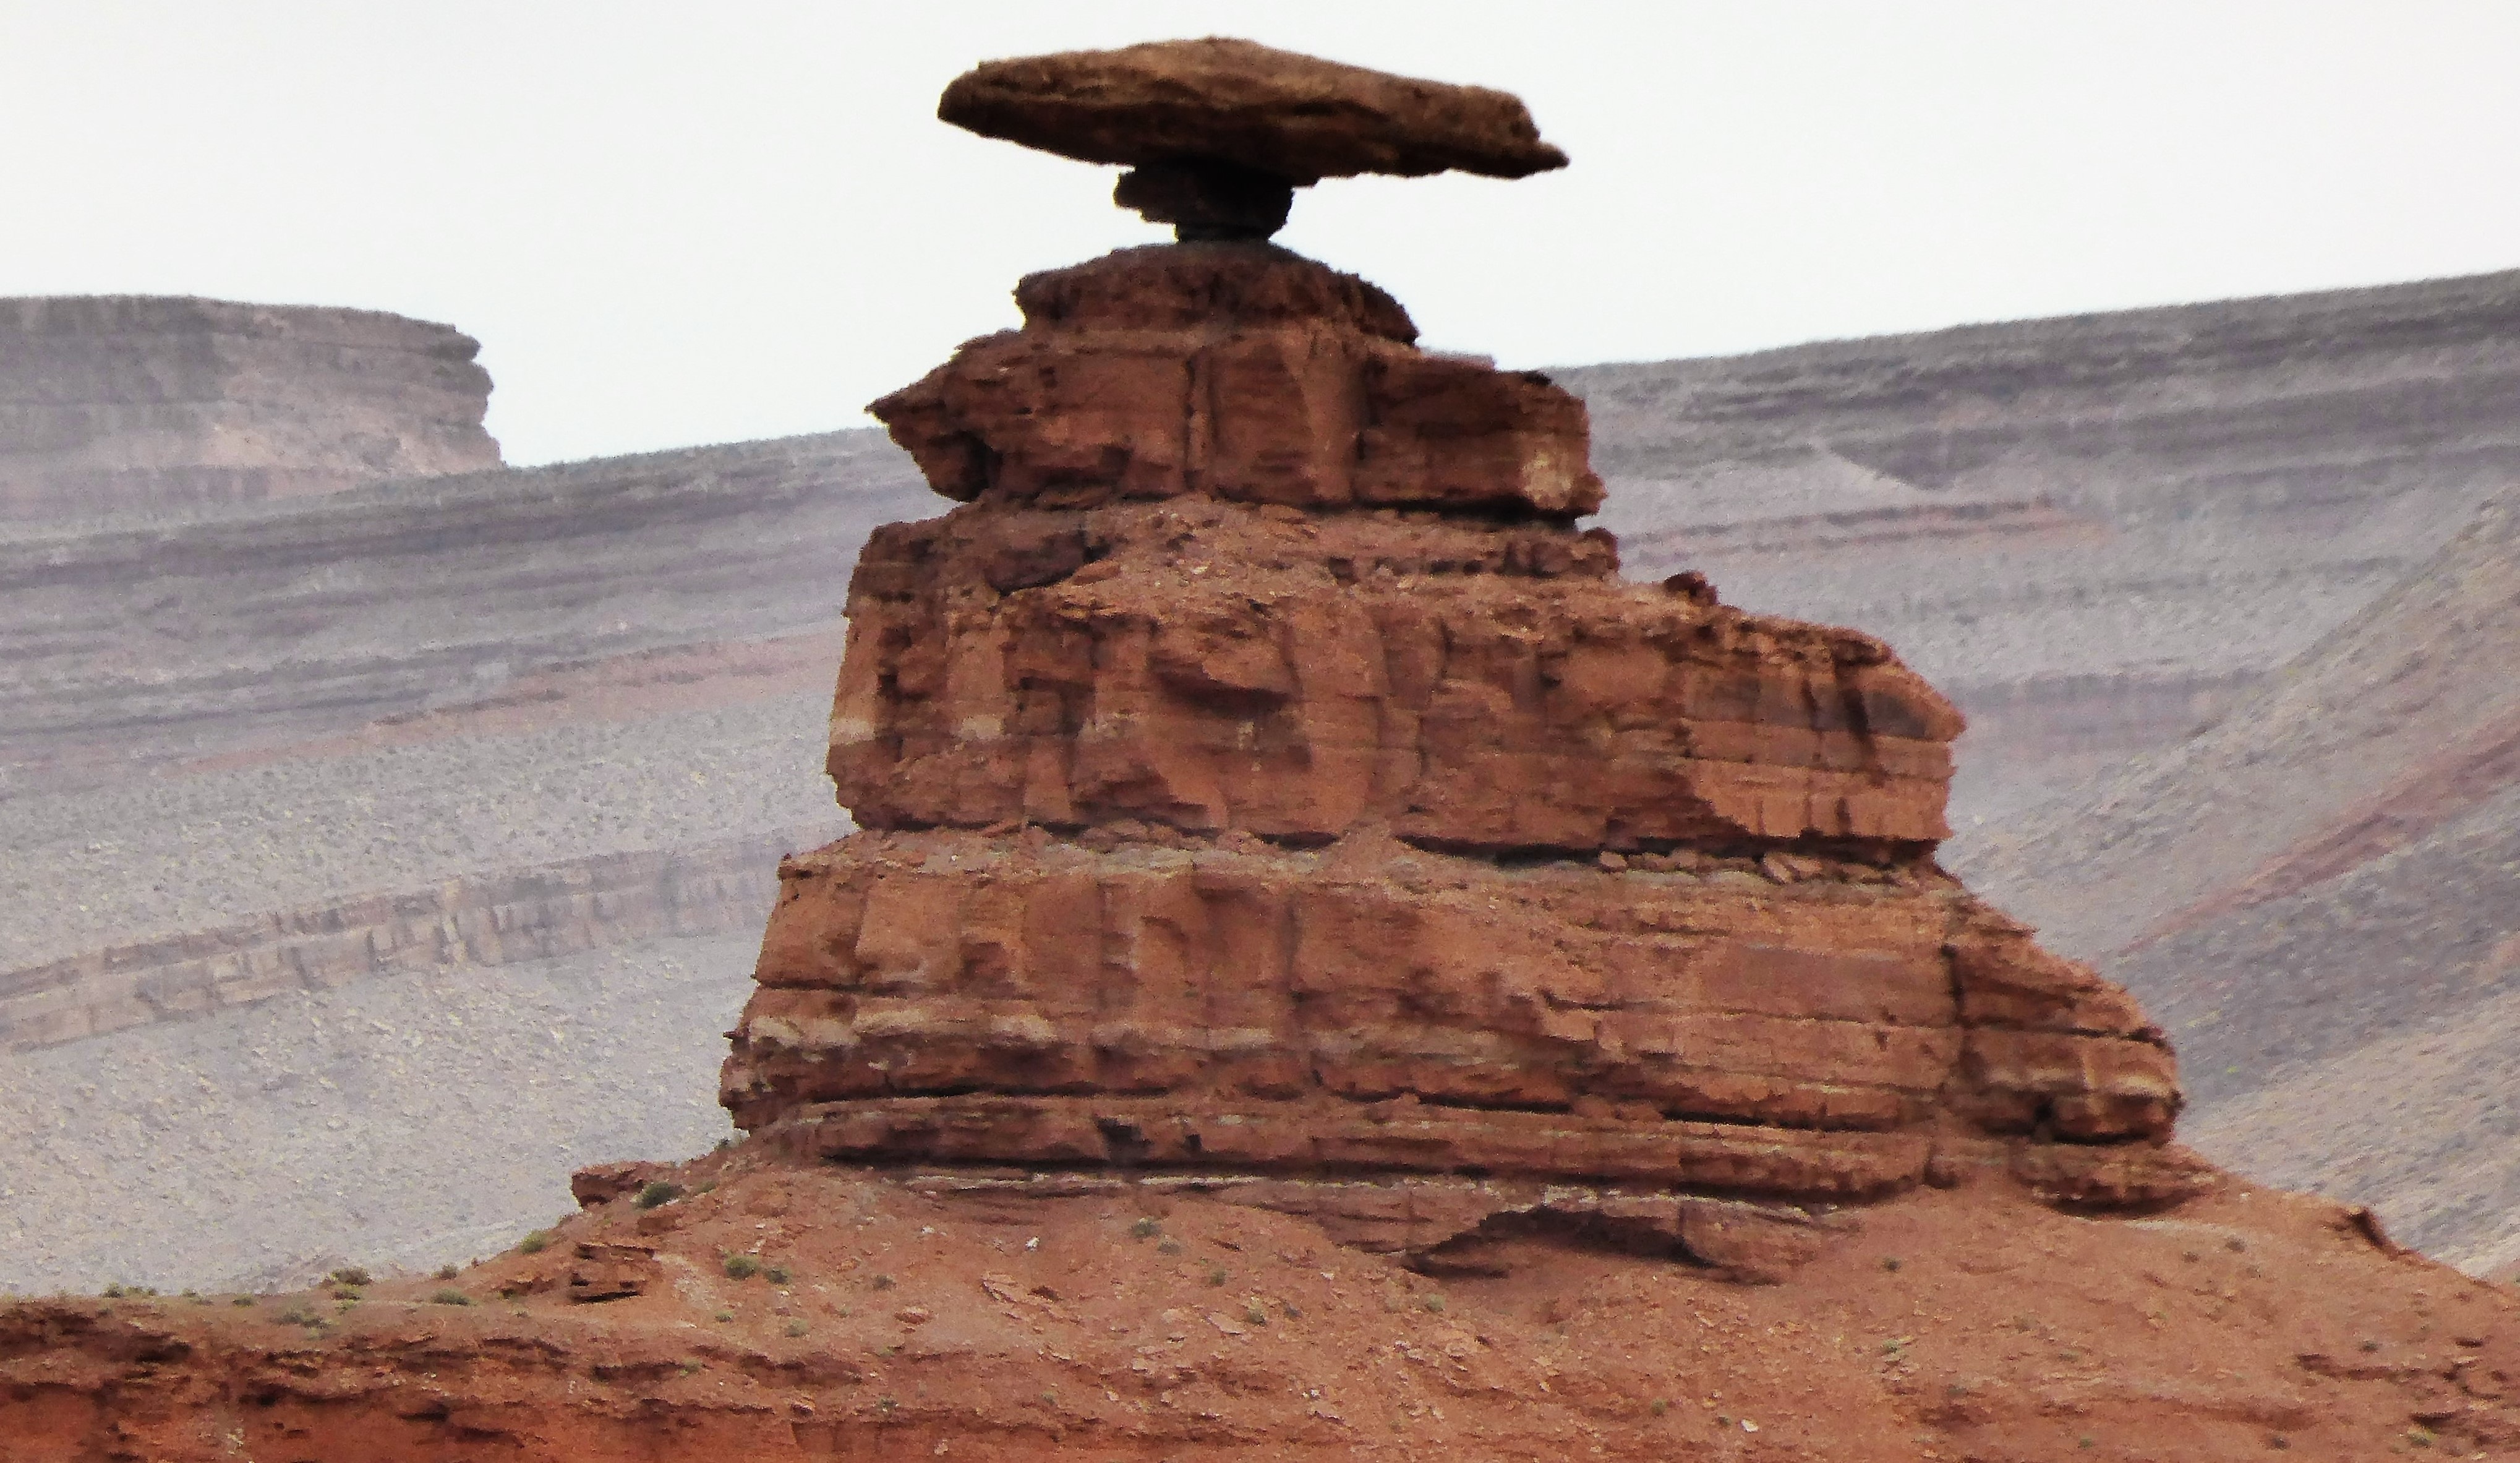
rock, monument, formation, cliff, arch, balance, america, hat, terrain, material, geology, temple, mexico, badlands, wadi, butte, monolith, landform, ancient history